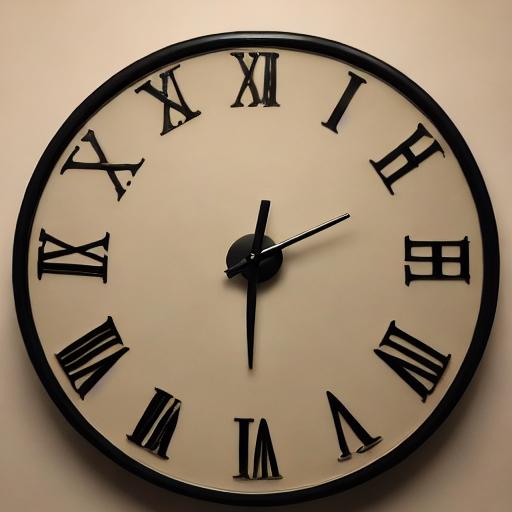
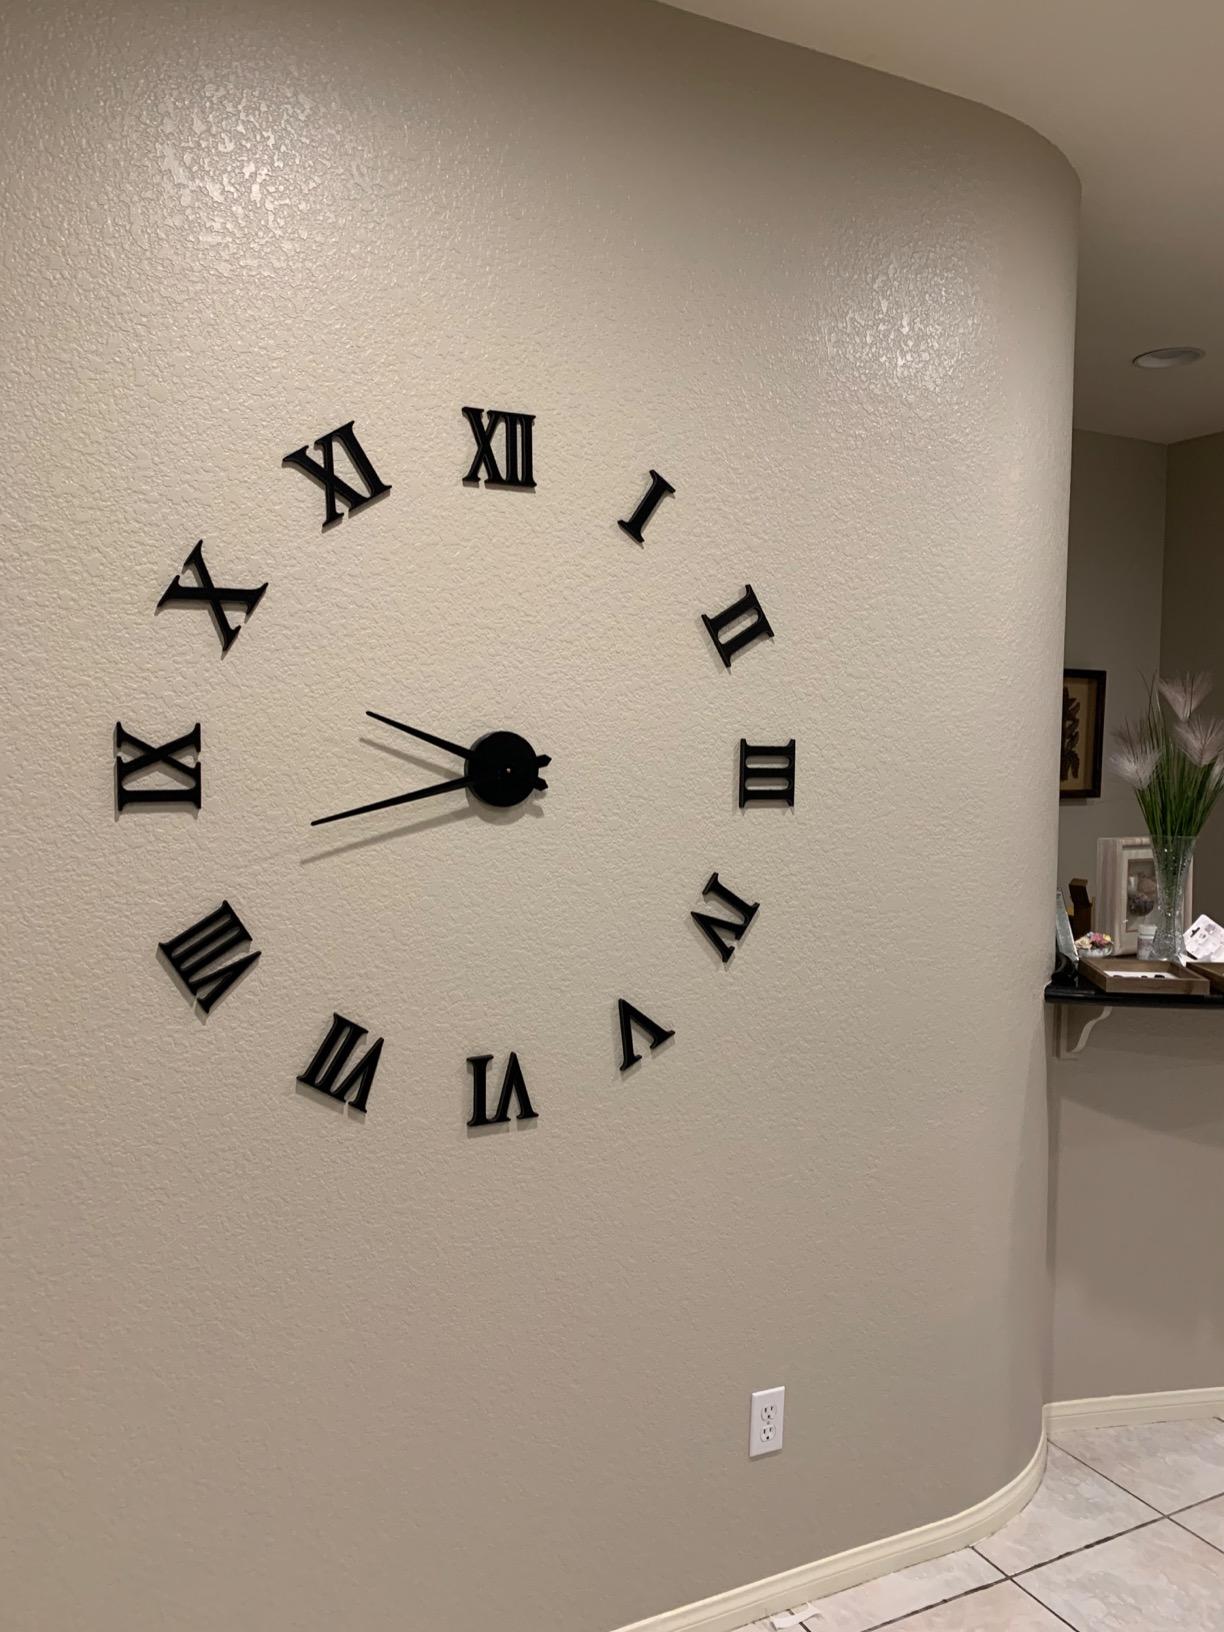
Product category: clock
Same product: no